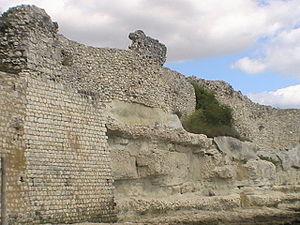
rempart de Talmont-sur-Gironde
Talmont-sur-Gironde est une commune du sud-ouest de la France, située dans le département de la Charente-Maritime. Ses habitants sont appelés les Talmonais et les Talmonaises. Talmont est également un petit port où on pêchait autrefois l'esturgeon pour ses œufs, et désormais le maigre, l'alose, la lamproie et les pibales.